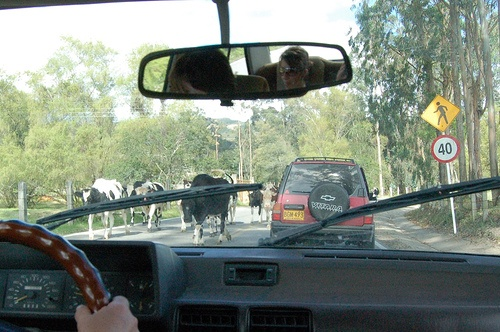
cars driving in one direction and cows coming toward them
Dashboard with cars and cattle on the street next to trees.
some cows can be seen through the windshield
A herd of cows is walking in the street near cars.
Cattle  walking on roadway with vehicles traveling nearby.